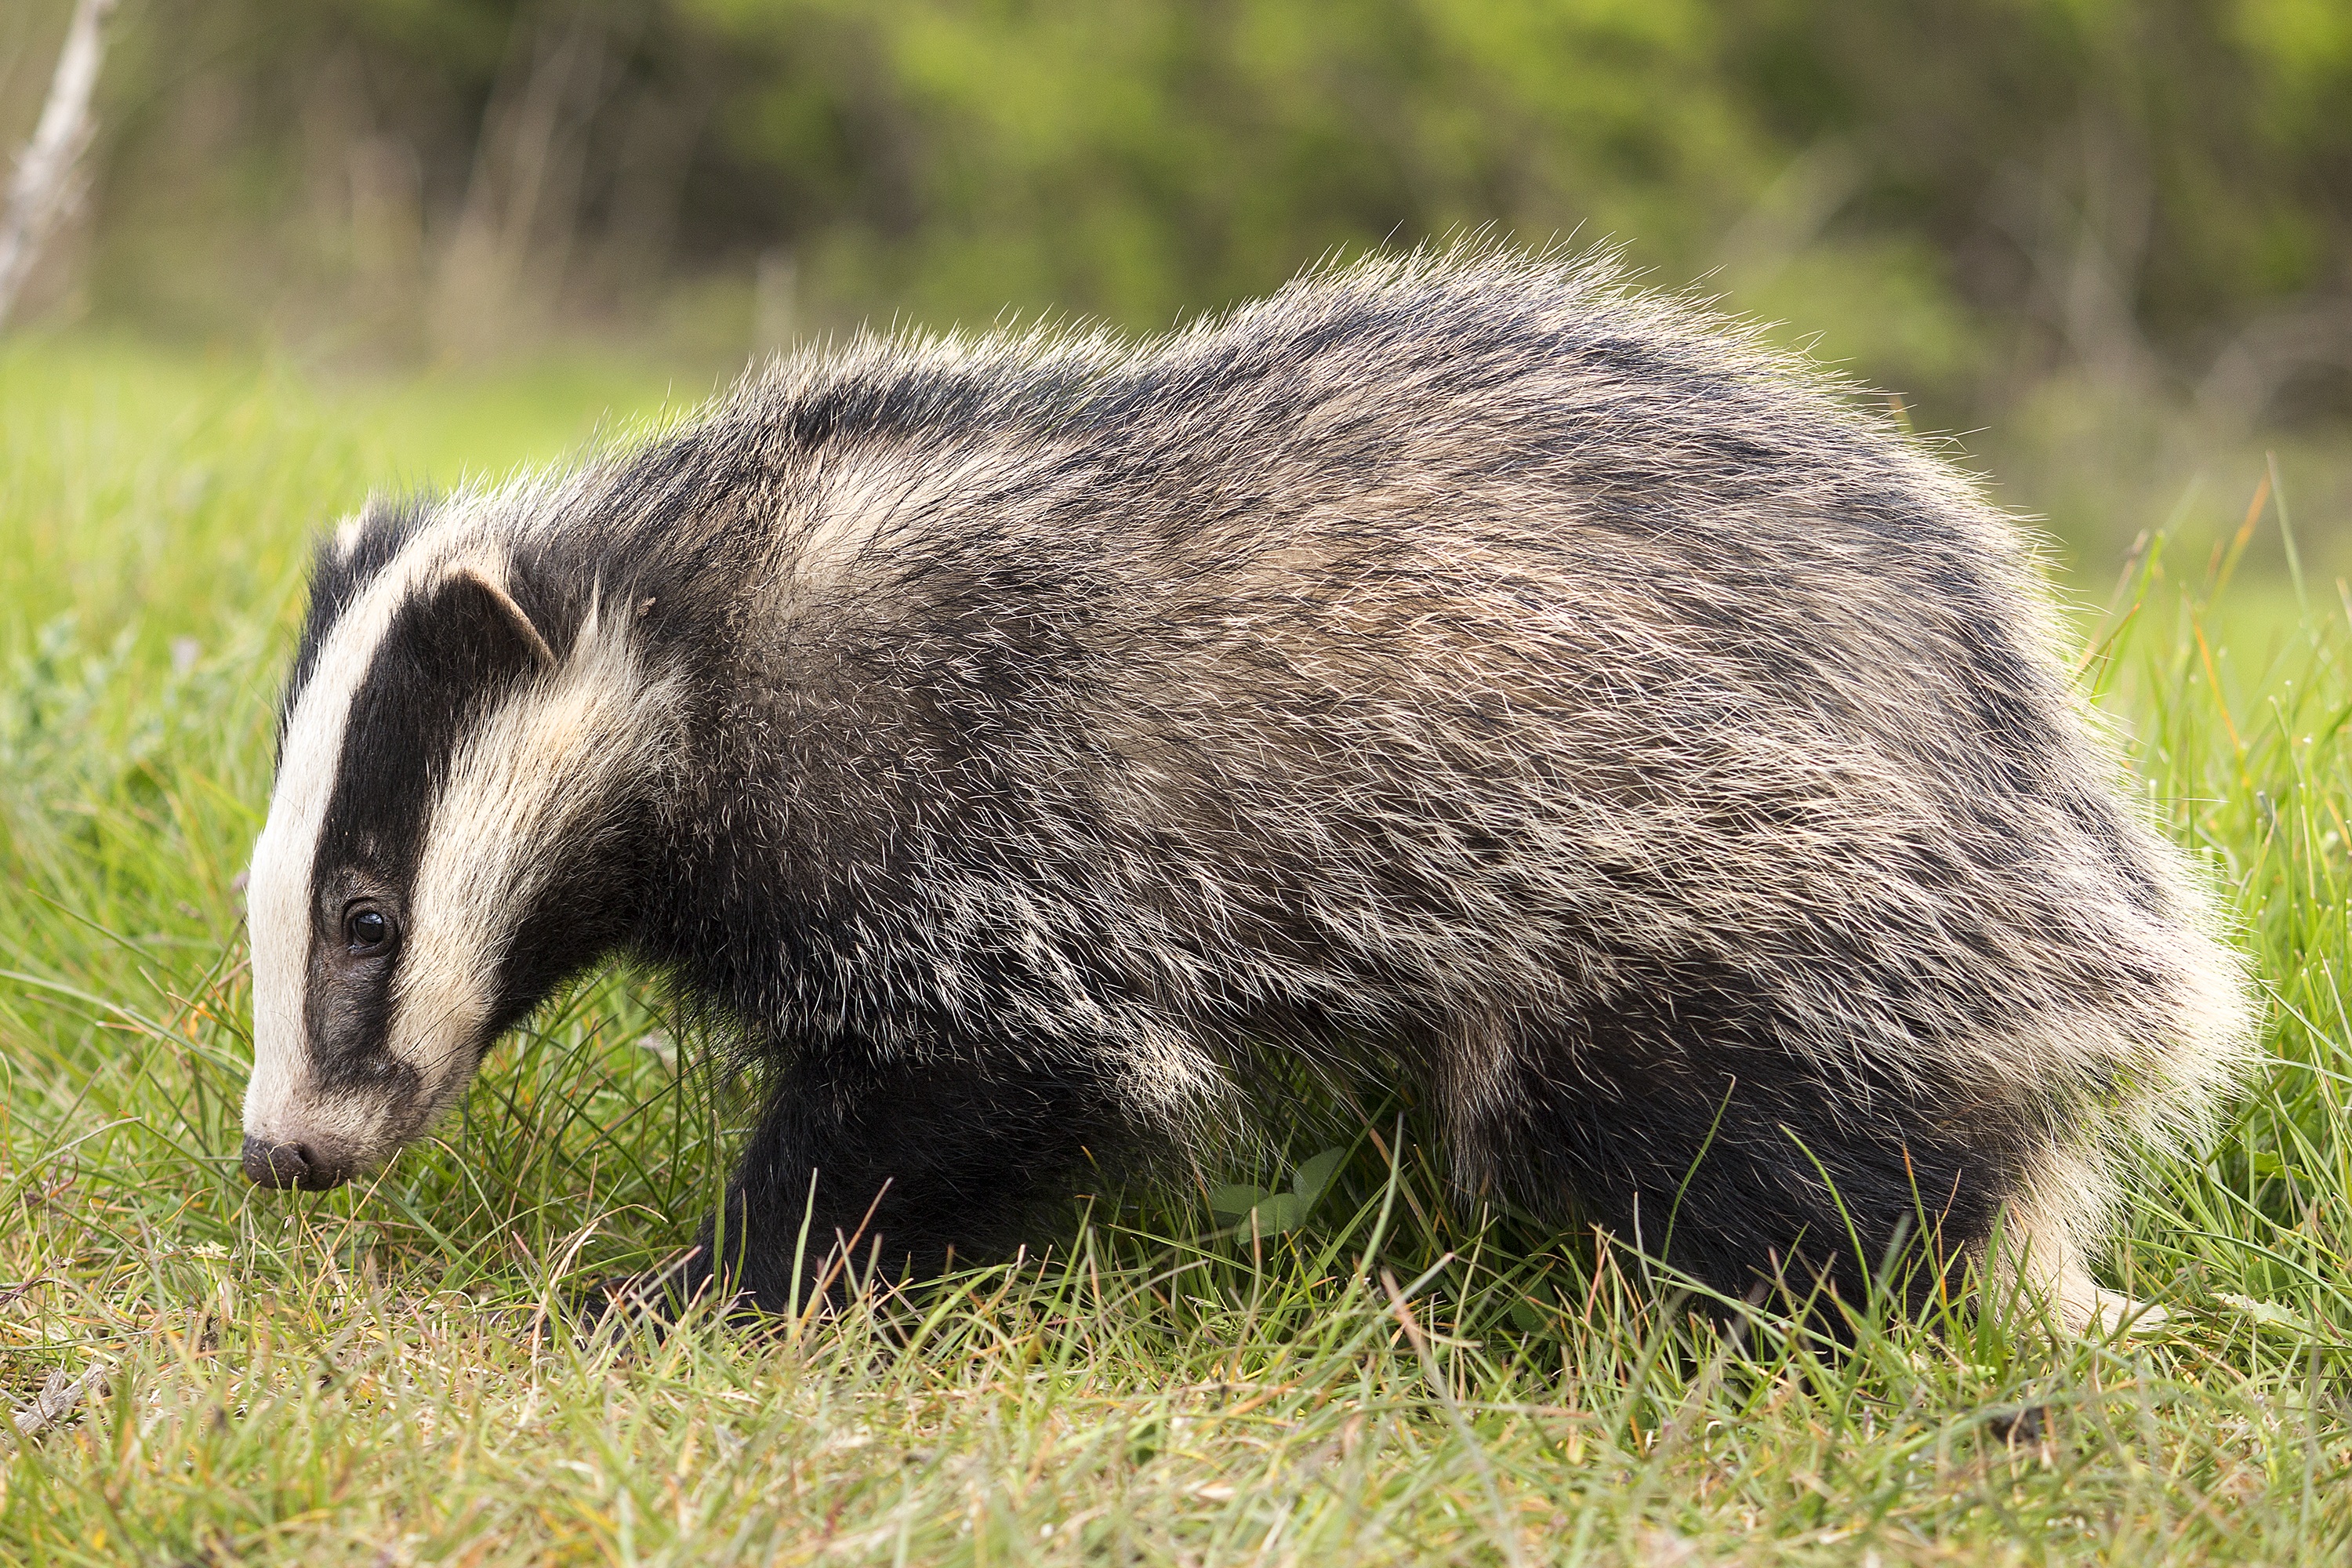
grass, white, animal, social, wildlife, fur, natural, mammal, black, fauna, england, claws, head, vertebrate, sett, carnivore, cub, hunting, jaws, badger, anteater, mustelidae, brock